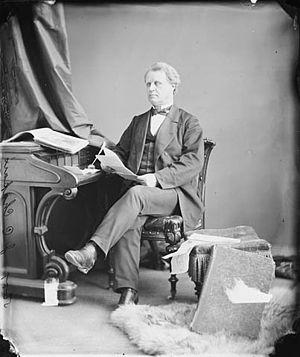
Hon. Jean-Charles Chapais, (Receiver Genera) b. Dec. 2, 1811 - July 17, 1885. Jean-Charles Chapais est un homme d'affaires et un homme politique québécois. Il est né le 2 décembre 1811 à Rivière-Ouelle, fut éduqué à Nicolet et est décédé le 17 juillet 1885. Il est considéré comme l'un des pères de la Confédération canadienne pour sa participation à la Conférence de Québec (1864) visant à déterminer la forme du futur gouvernement du Canada.
Jean-Charles Chapais, né le 22 décembre 1811 à Rivière-Ouelle et mort le 17 juillet 1885 à Ottawa, est un homme d'affaires et un homme politique québécois. Il est considéré comme l'un des pères de la Confédération canadienne pour sa participation à la Conférence de Québec visant à déterminer la forme du futur gouvernement du Canada.
Champlain est une circonscription électorale provinciale située dans la région de la Mauricie.
Les pères de la Confédération désignent, au Canada, les délégués coloniaux de l'Amérique du Nord britannique rassemblés pour étudier le projet de Confédération canadienne. Membres importants des gouvernements des différentes colonies, ils se réunissent à trois reprises entre 1864 et 1866, soit lors des conférences de Charlottetown, de Québec et de Londres. Leur travail mène à la création du Canada en 1867.